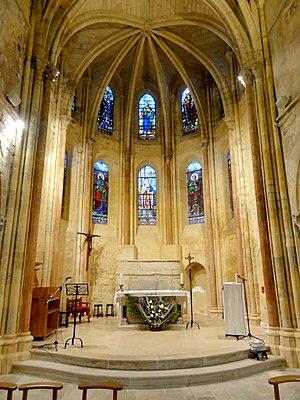
Intérieur de l'église - voir titre.
L'église Saint-Étienne est une église catholique paroissiale située à Marly-la-Ville, en France. Sa construction commence à la fin du XIIᵉ siècle dans le style gothique primitif, mais la plus grande partie de l'édifice date du XIIIᵉ siècle et constitue une belle illustration du style gothique rayonnant. L'élévation sur trois niveaux avec triforium et baies hautes que l'on rencontre dans la nef, ainsi que les deux niveaux de fenêtres superposées dans l'abside témoignent d'une ambition et recherche architecturale peu communes pour une paroisse rurale. L'architecte a su donner un effet d'élancement à la nef, et l'intérieur est élégant et assez lumineux. Une particularité est la chapelle au plan outrepassé au chevet du bas-côté sud, dont les murs extérieurs décrivent un hémicycle : ce type de chapelle n'existe sinon que dans le nord-est de la France. La fin du XVᵉ siècle apporte le revoûtement du vaisseau central par des voûtes flamboyantes aux nervures complexes. En 1774, un lambris de demi-revêtement est posé dans la quasi-totalité de l'église, et les chapiteaux des grandes arcades sont privés de leur décor sculpté. L'édifice est classée monument historique depuis 1933.